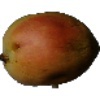
Label: Papaya 1